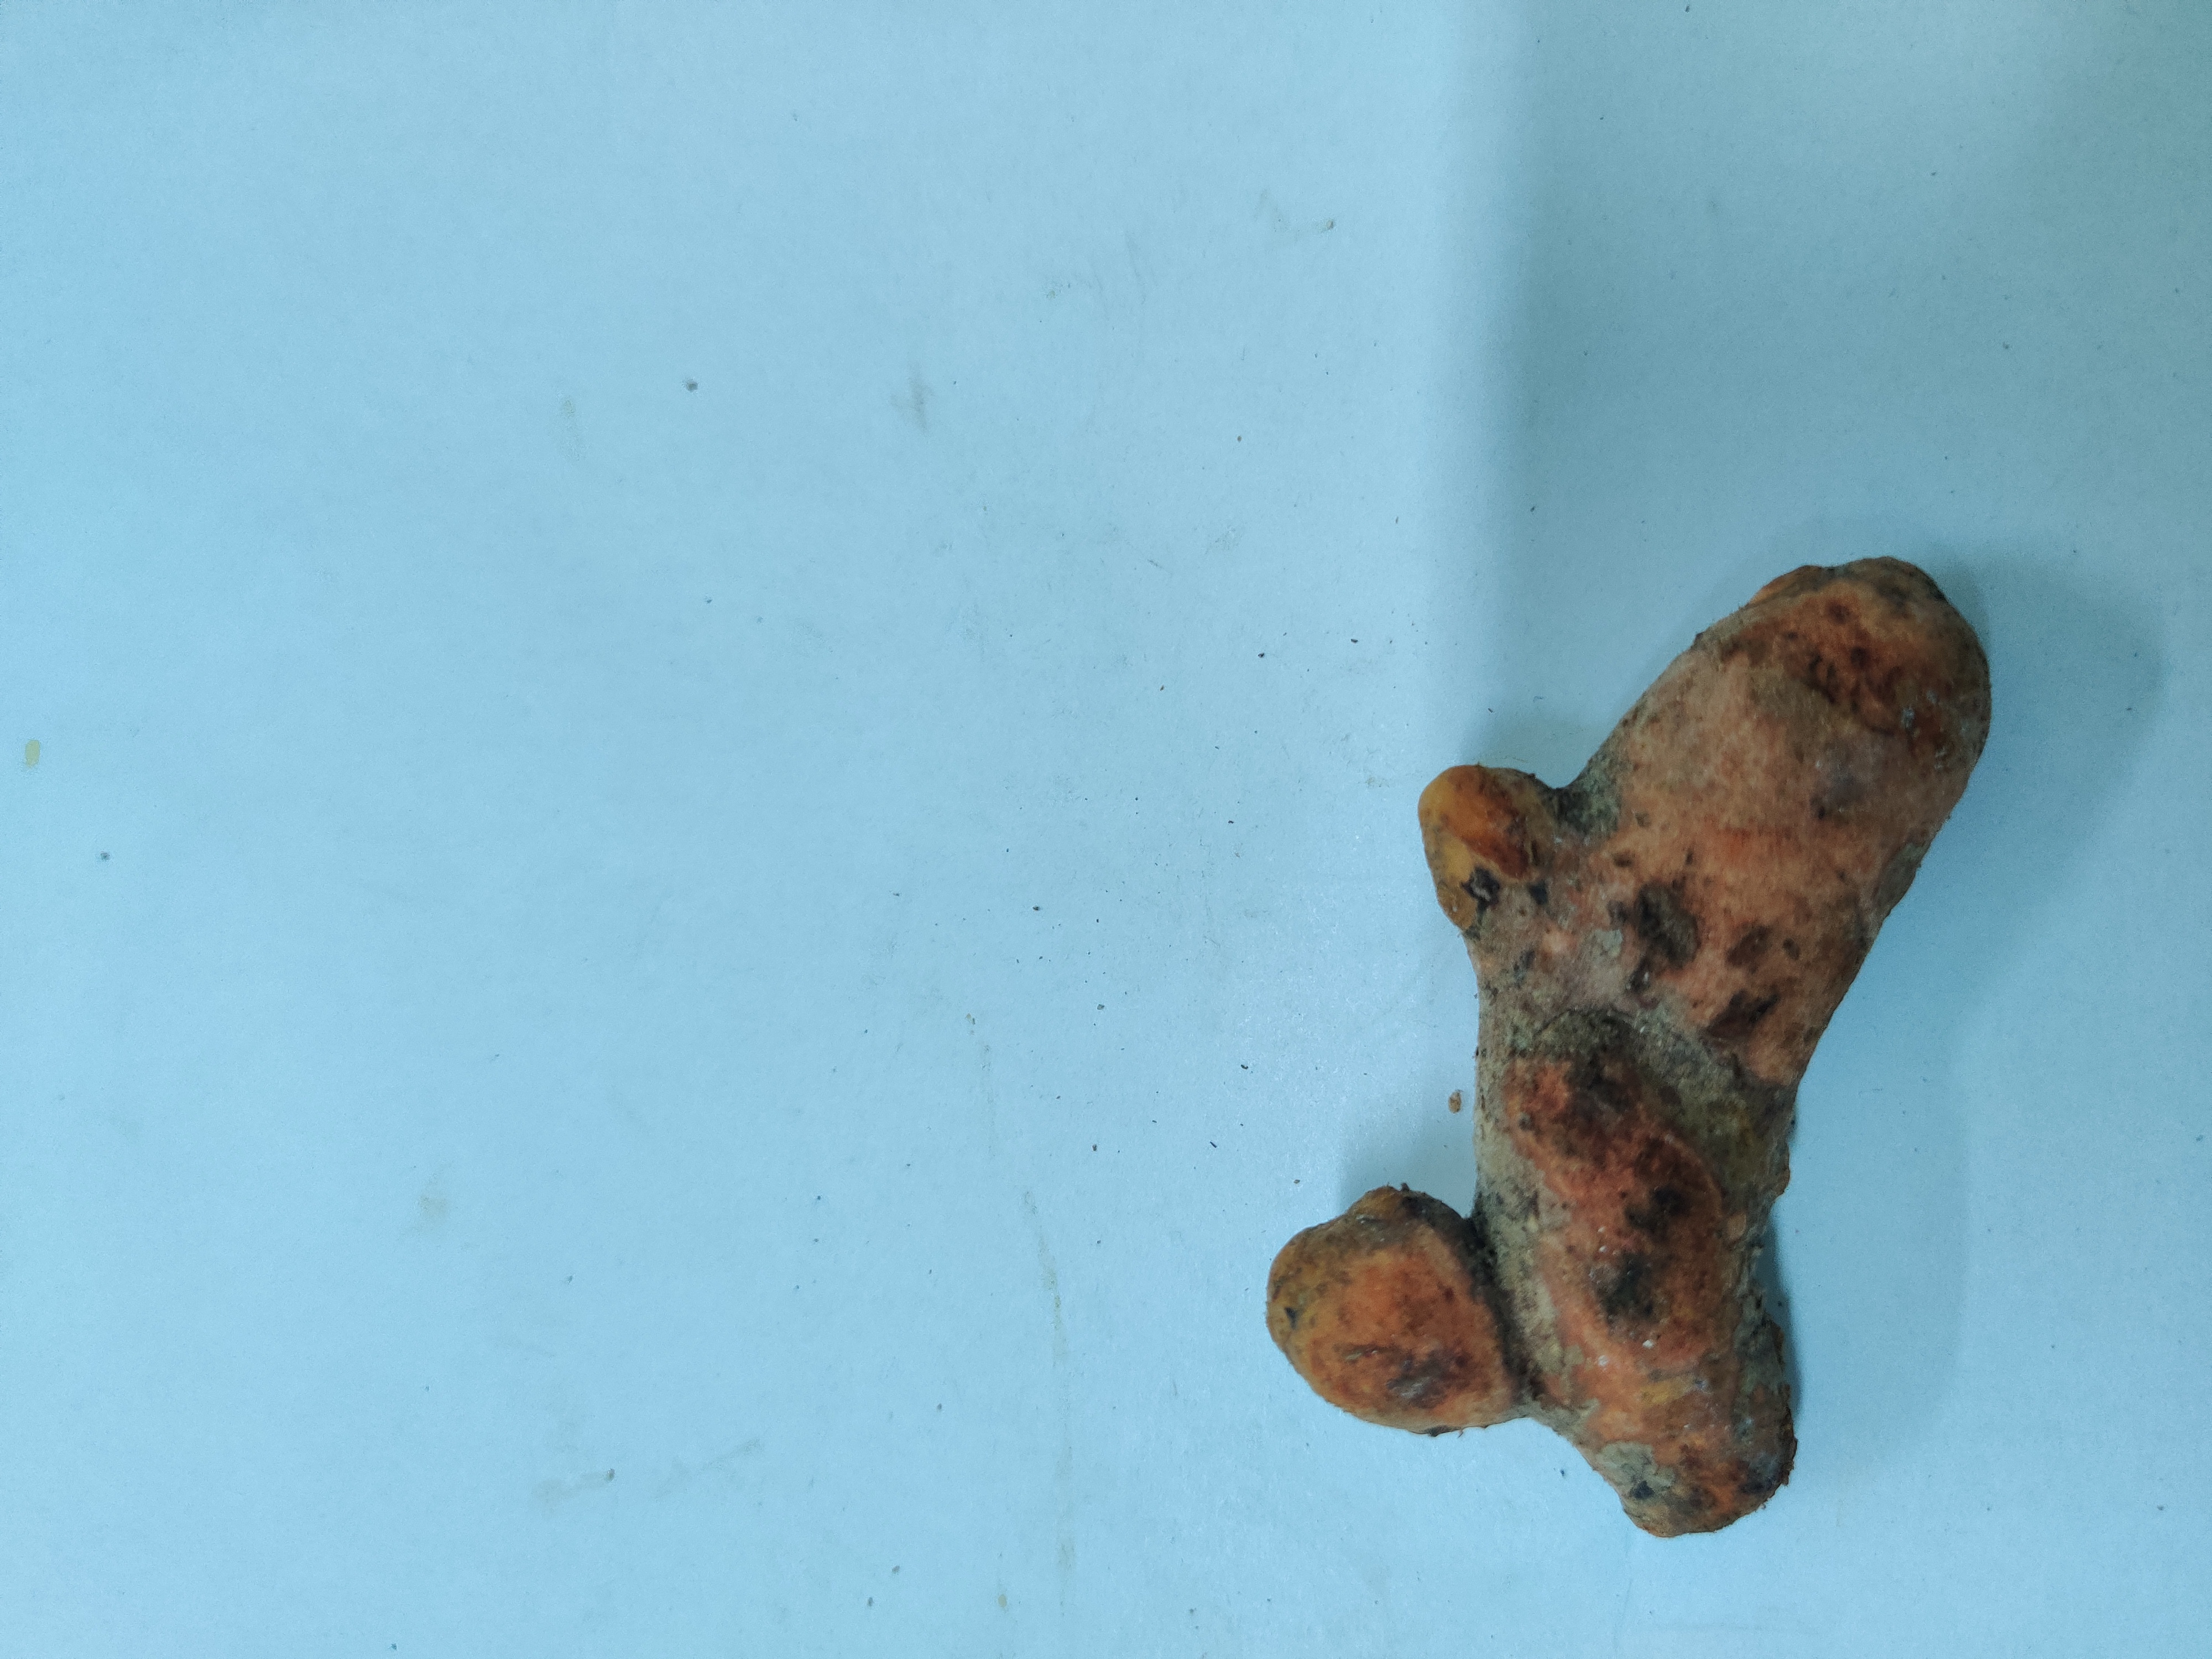
Crop: Turmeric
Condition: Damaged